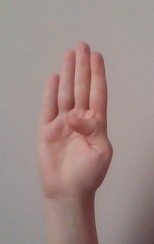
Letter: kaaf